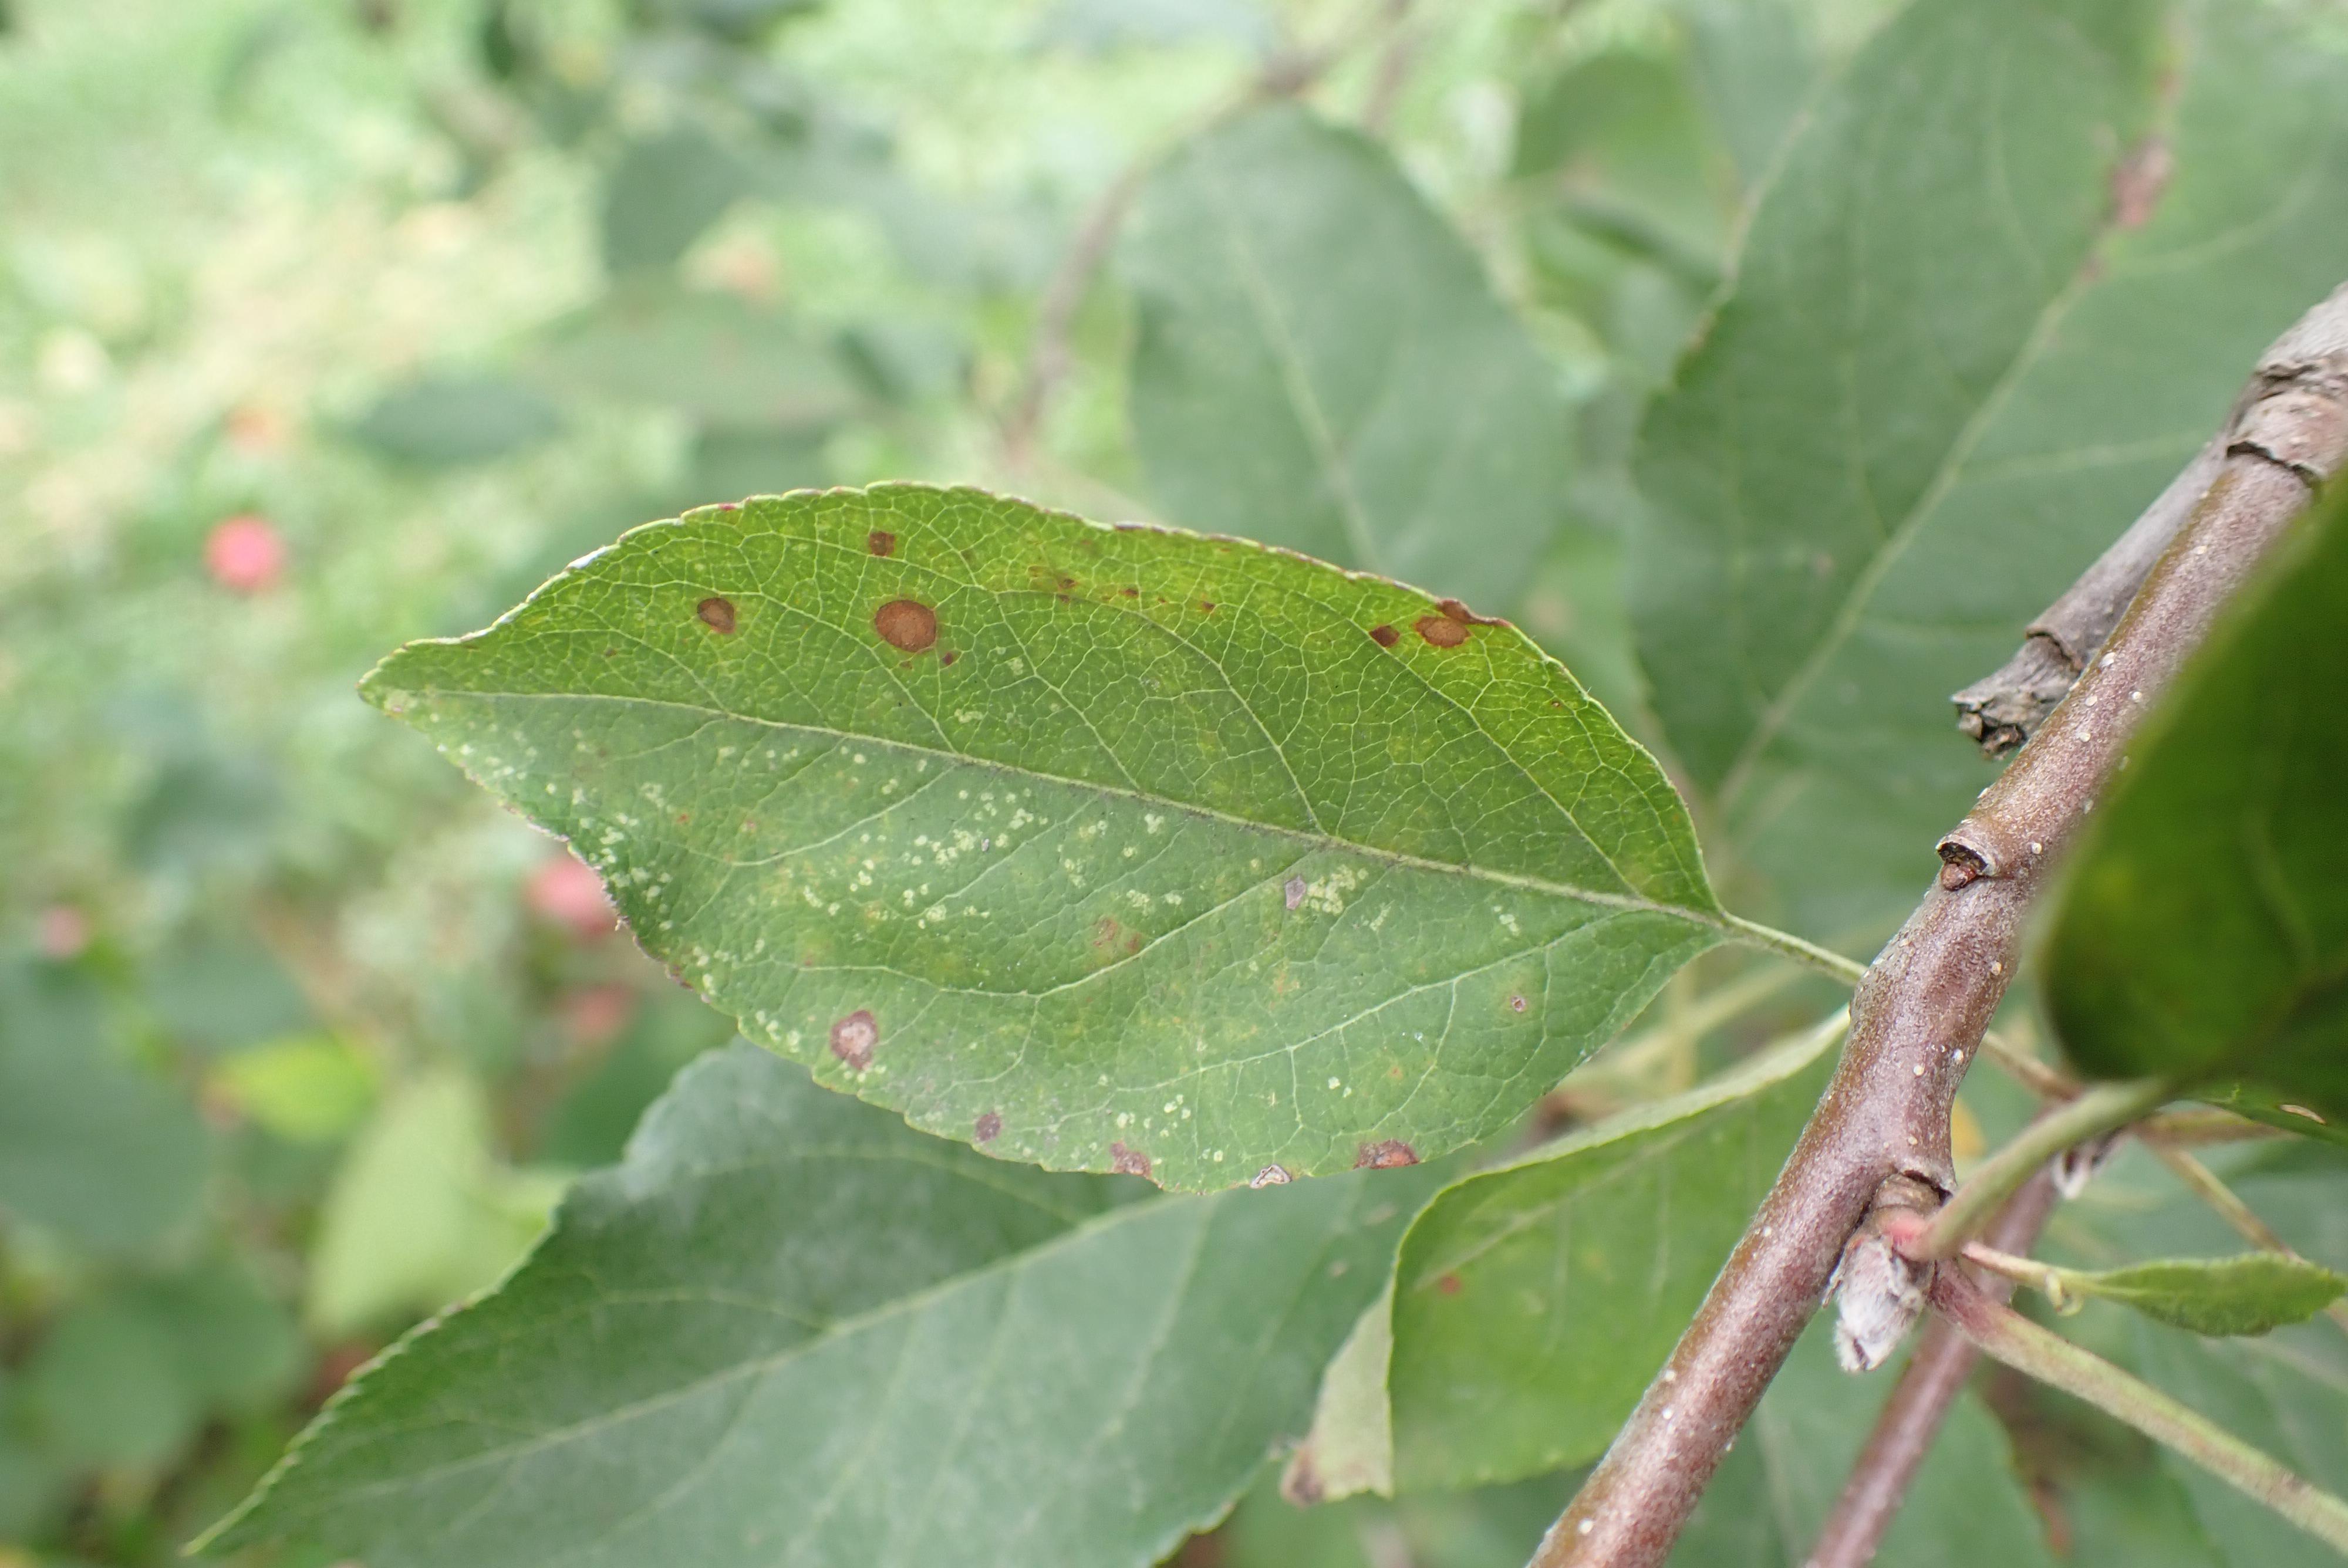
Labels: complex